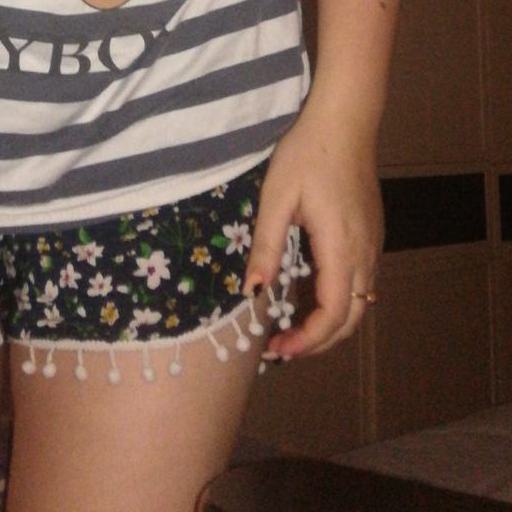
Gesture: no_gesture